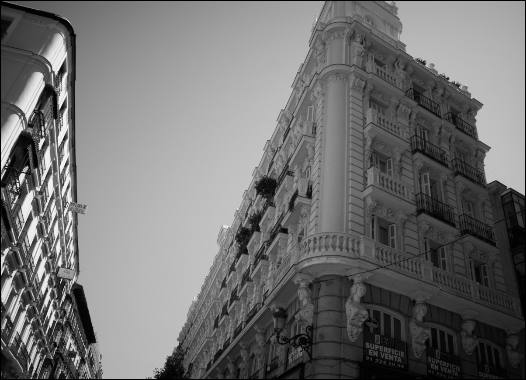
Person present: No